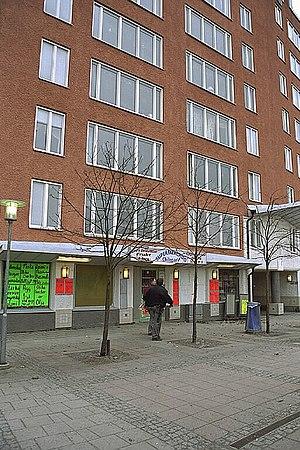
Granängsringen est une unité d'habitation de la commune de Tyresö, faisant partie de l'unité urbaine de Stockholm.